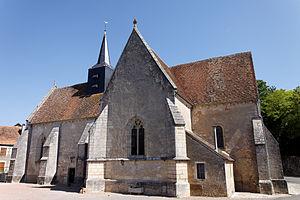
Saint-Loup, également nommée localement Saint-Loup-des-Bois, est une commune française située dans le département de la Nièvre, en région Bourgogne-Franche-Comté.